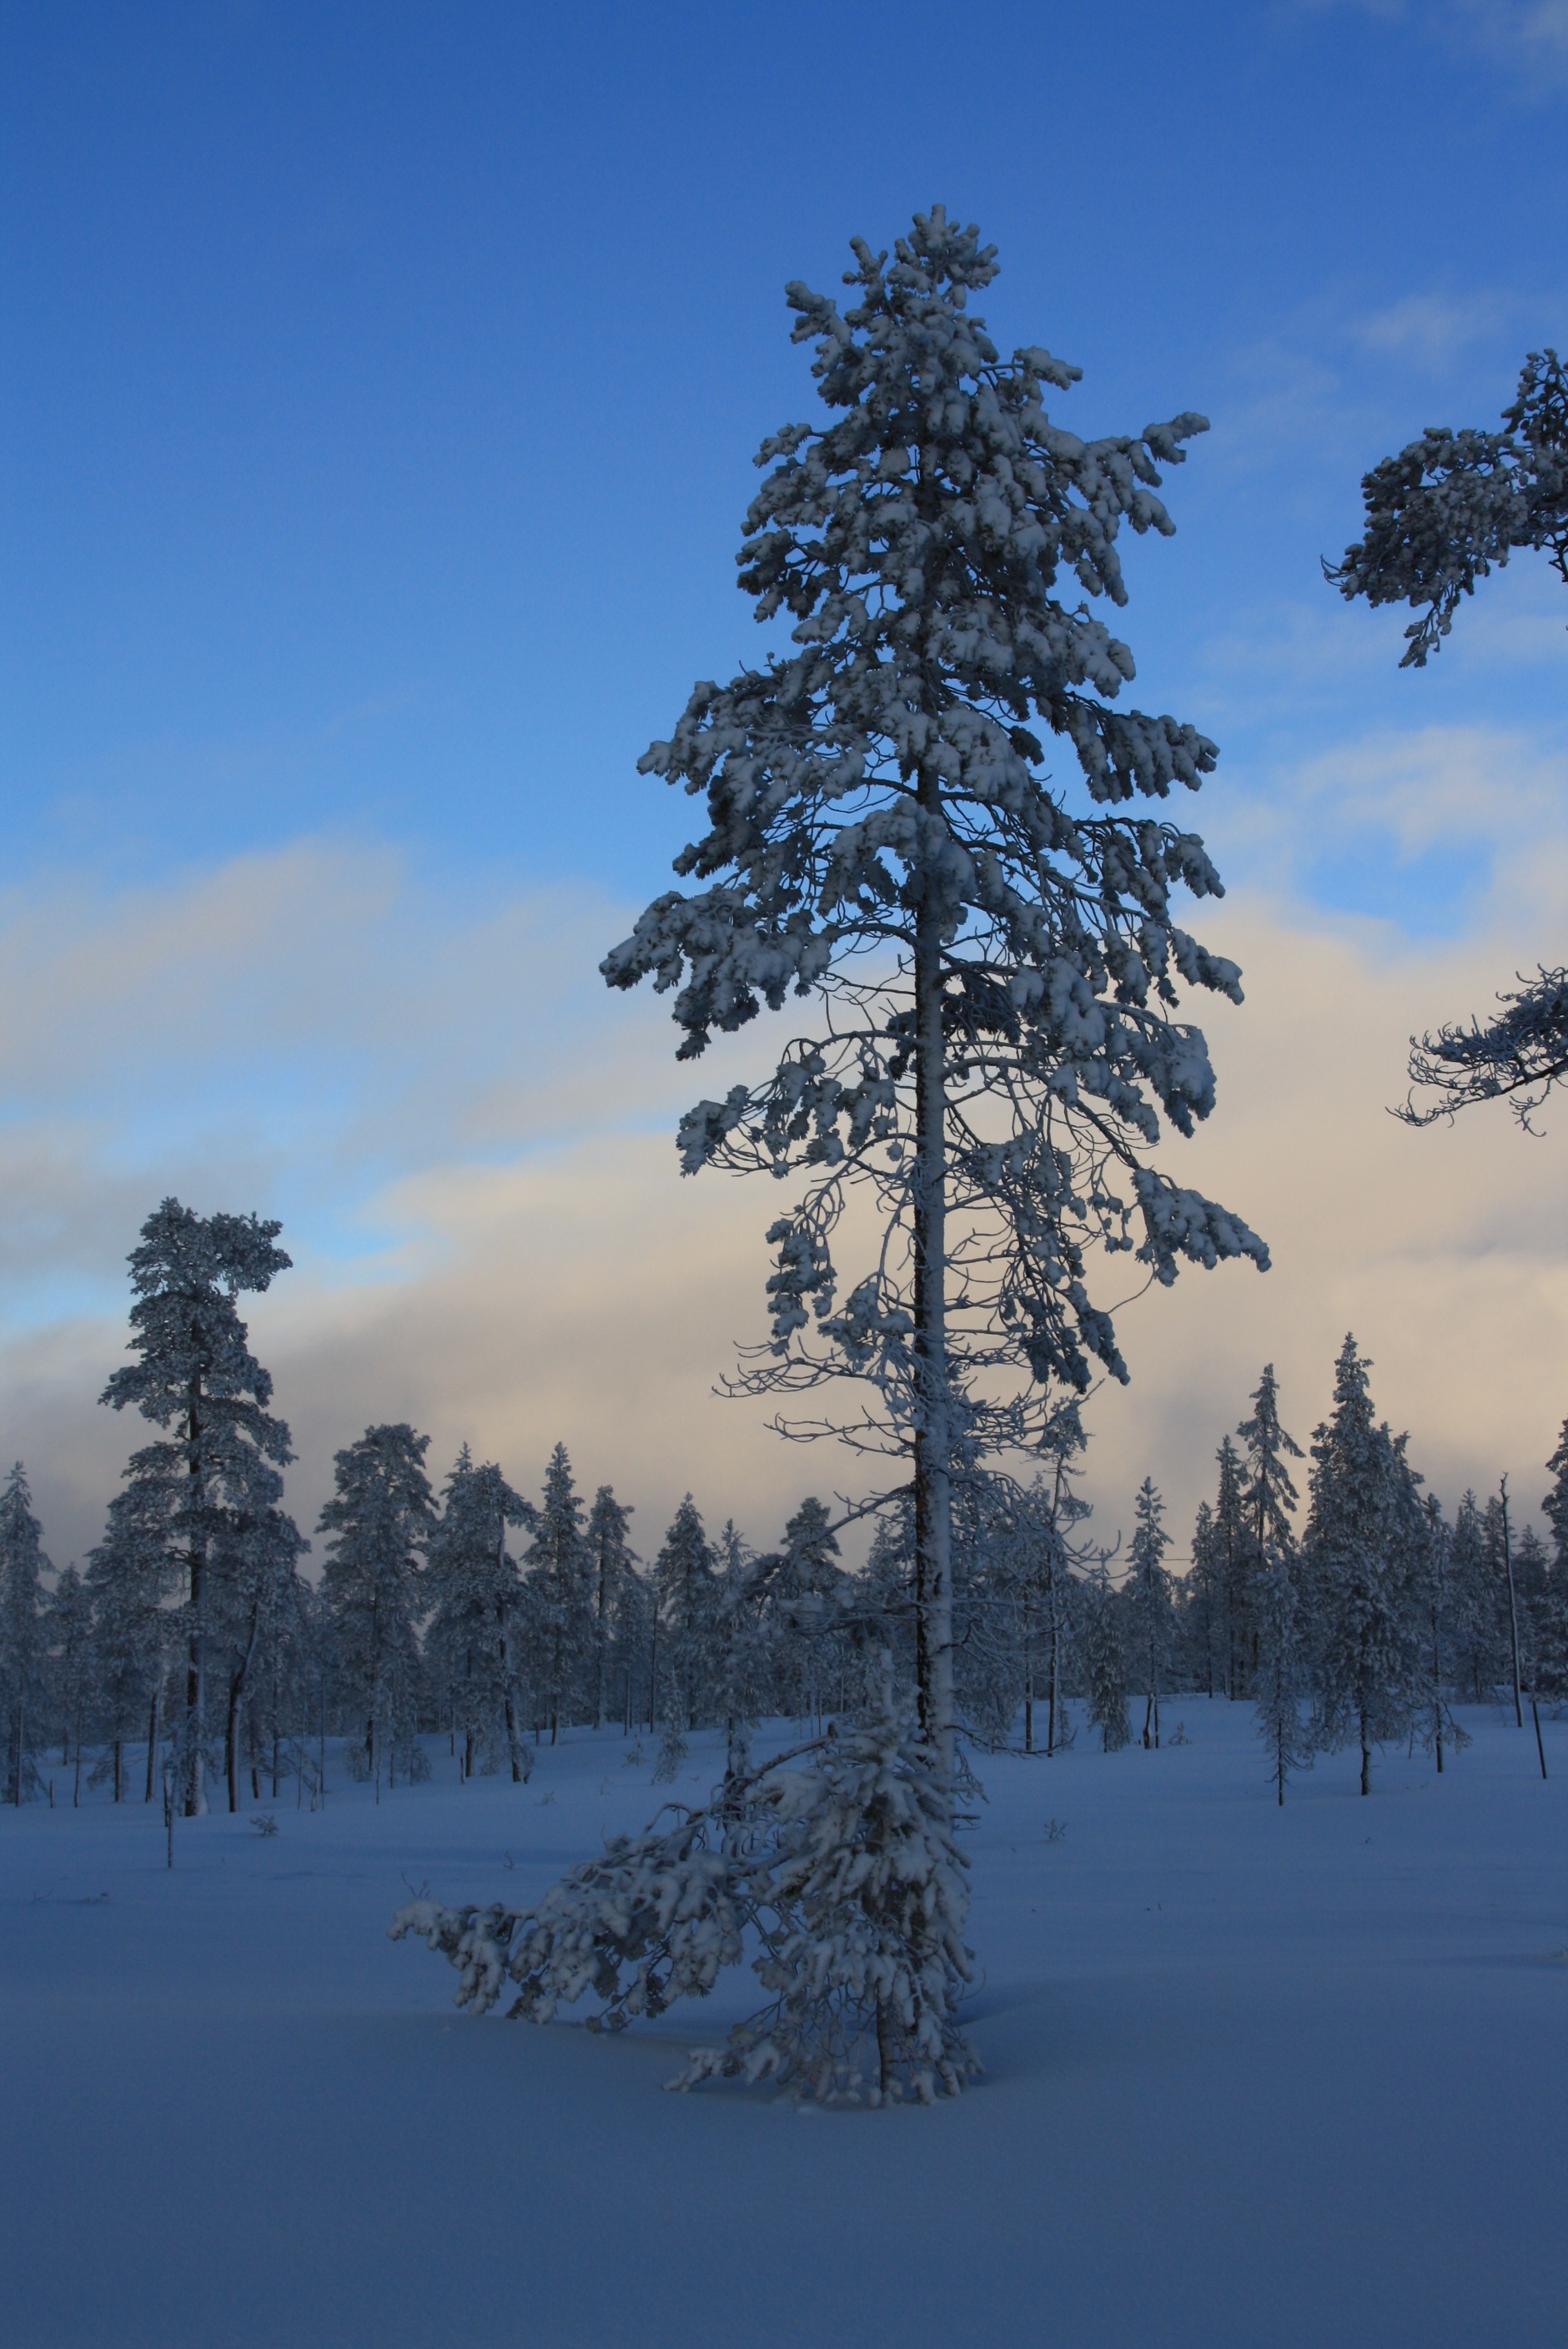
landscape, tree, nature, forest, wilderness, branch, mountain, snow, winter, plant, sky, frost, pine, evening, weather, fir, season, spruce, sweden, habitat, larch, ecosystem, natural environment, woody plant, mountainous landforms